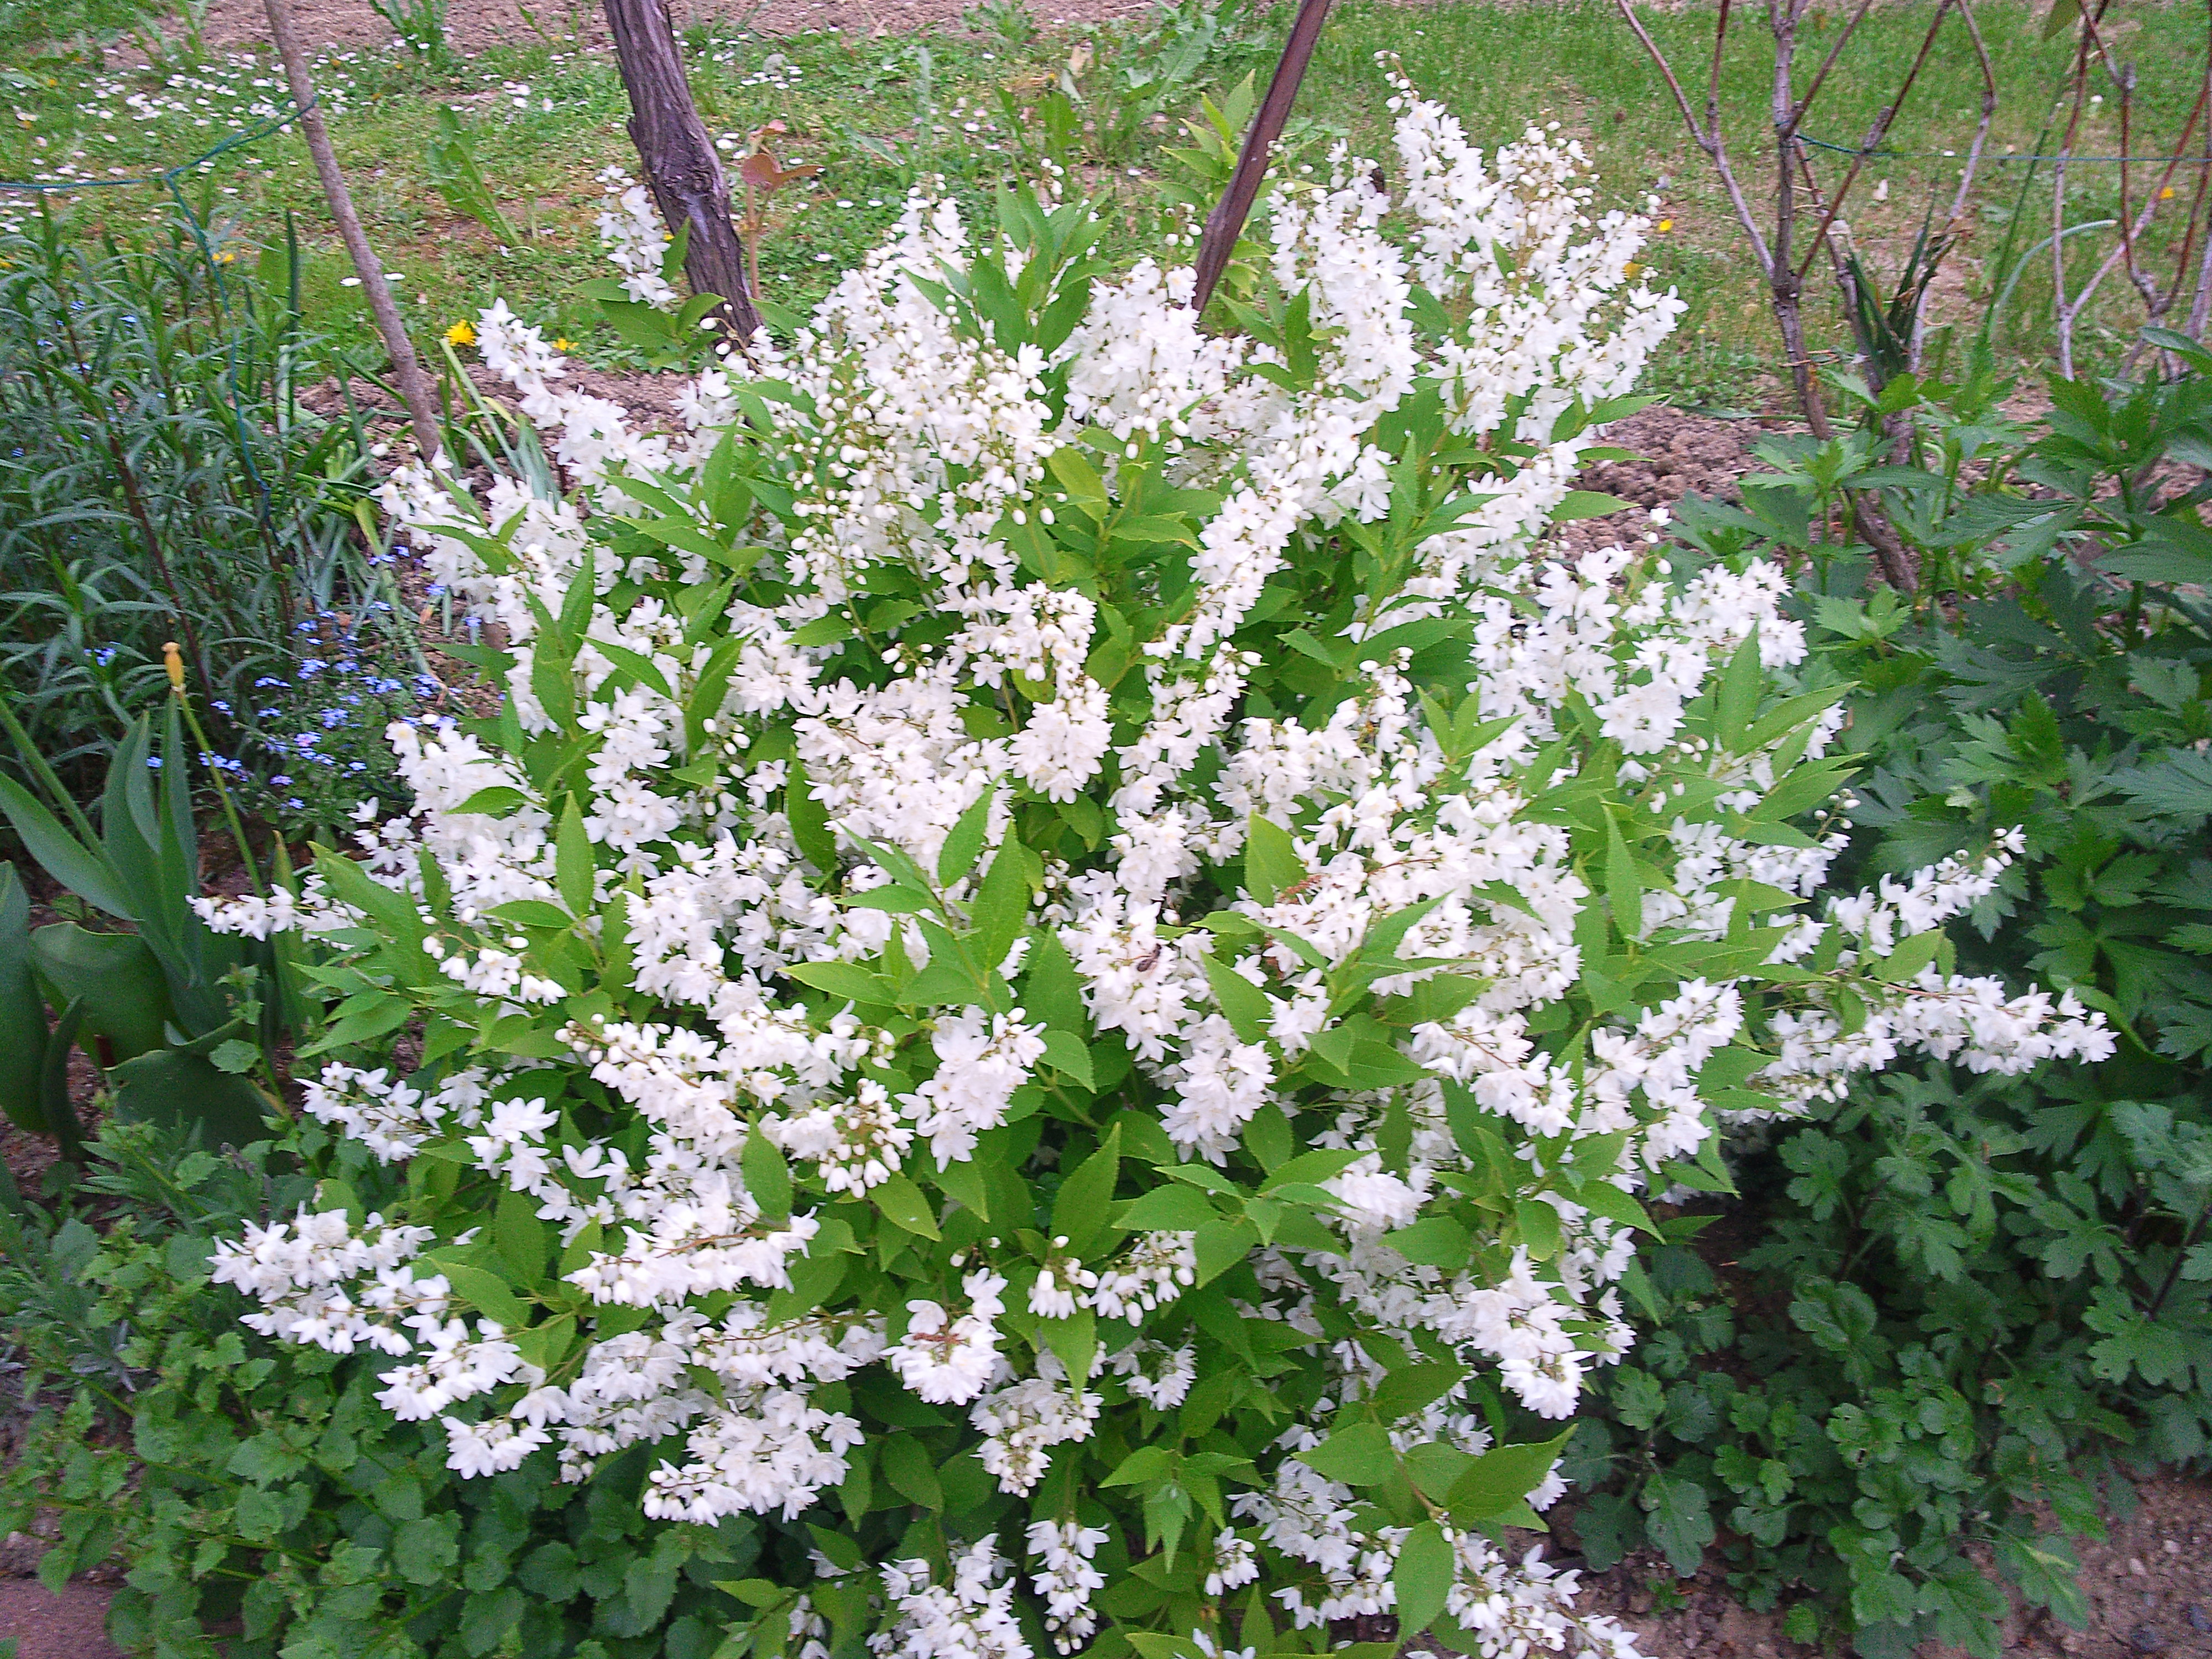
flower, plant, lilac, shrub, subshrub